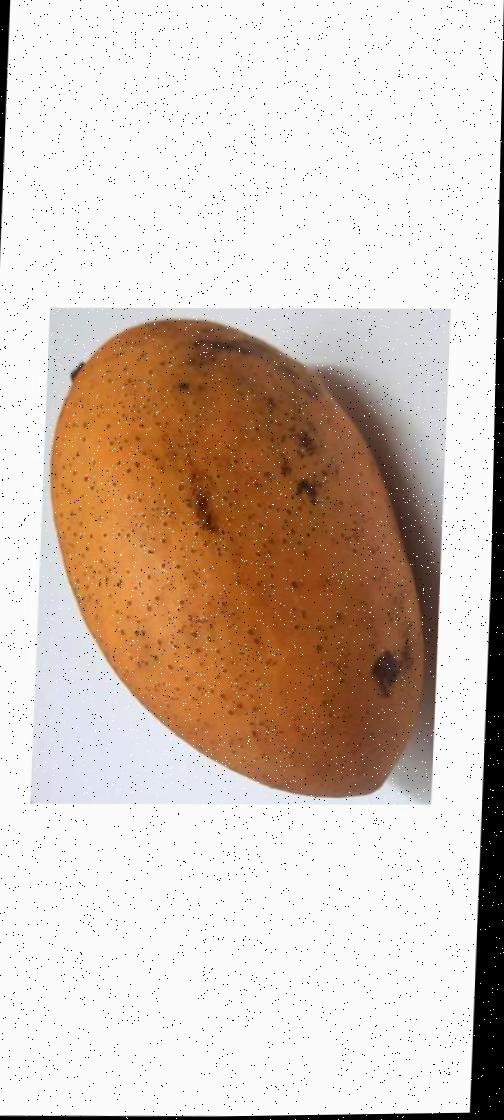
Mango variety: Ashshina Classic